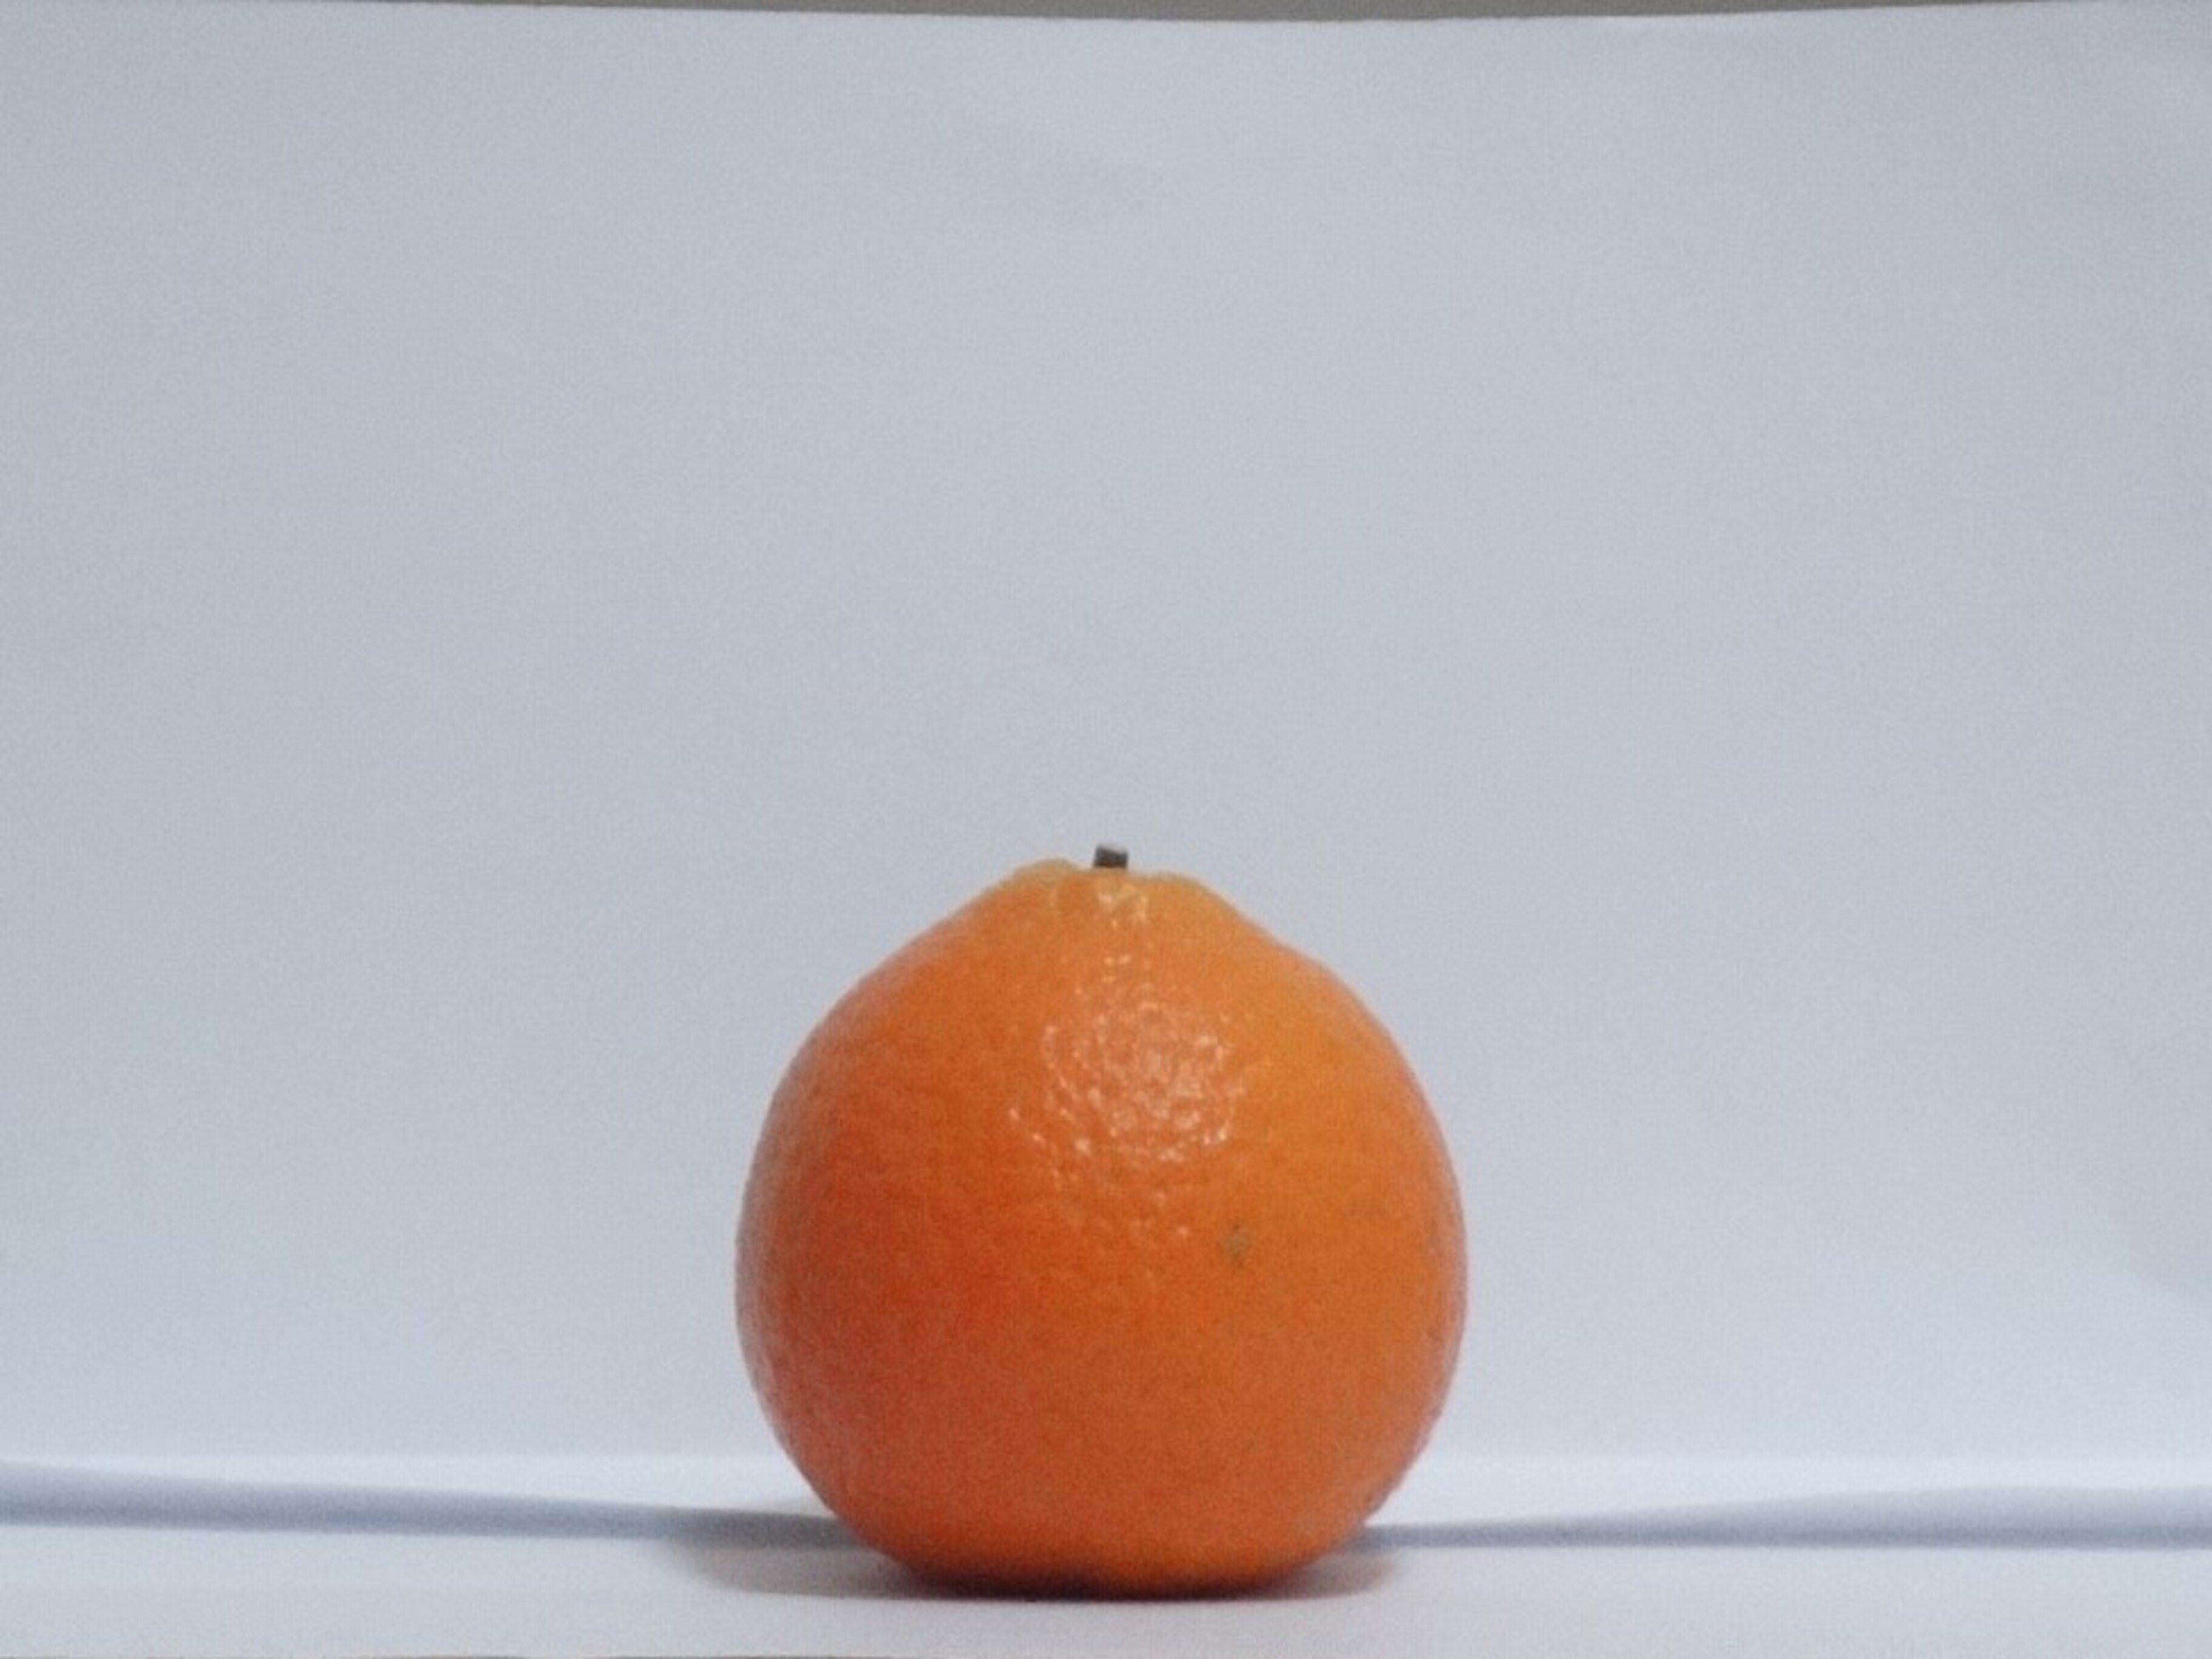
Citrus fruit variety: tankan